Abbasgulu bey Shadlinski

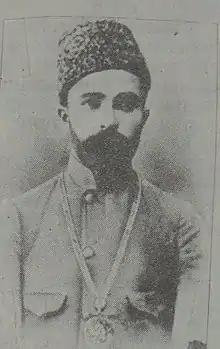

Abbasgulu bey Khanbaba oglu Shadlinski was a Soviet military leader, revolutionary, and commander of a partisan detachment force called "Red camp", which played a significant role in establishment of the Soviet power in Armenia and Nakhchivan. The historian S.P.Aghayan called Shadlinski "the brave son of Azerbaijani people".